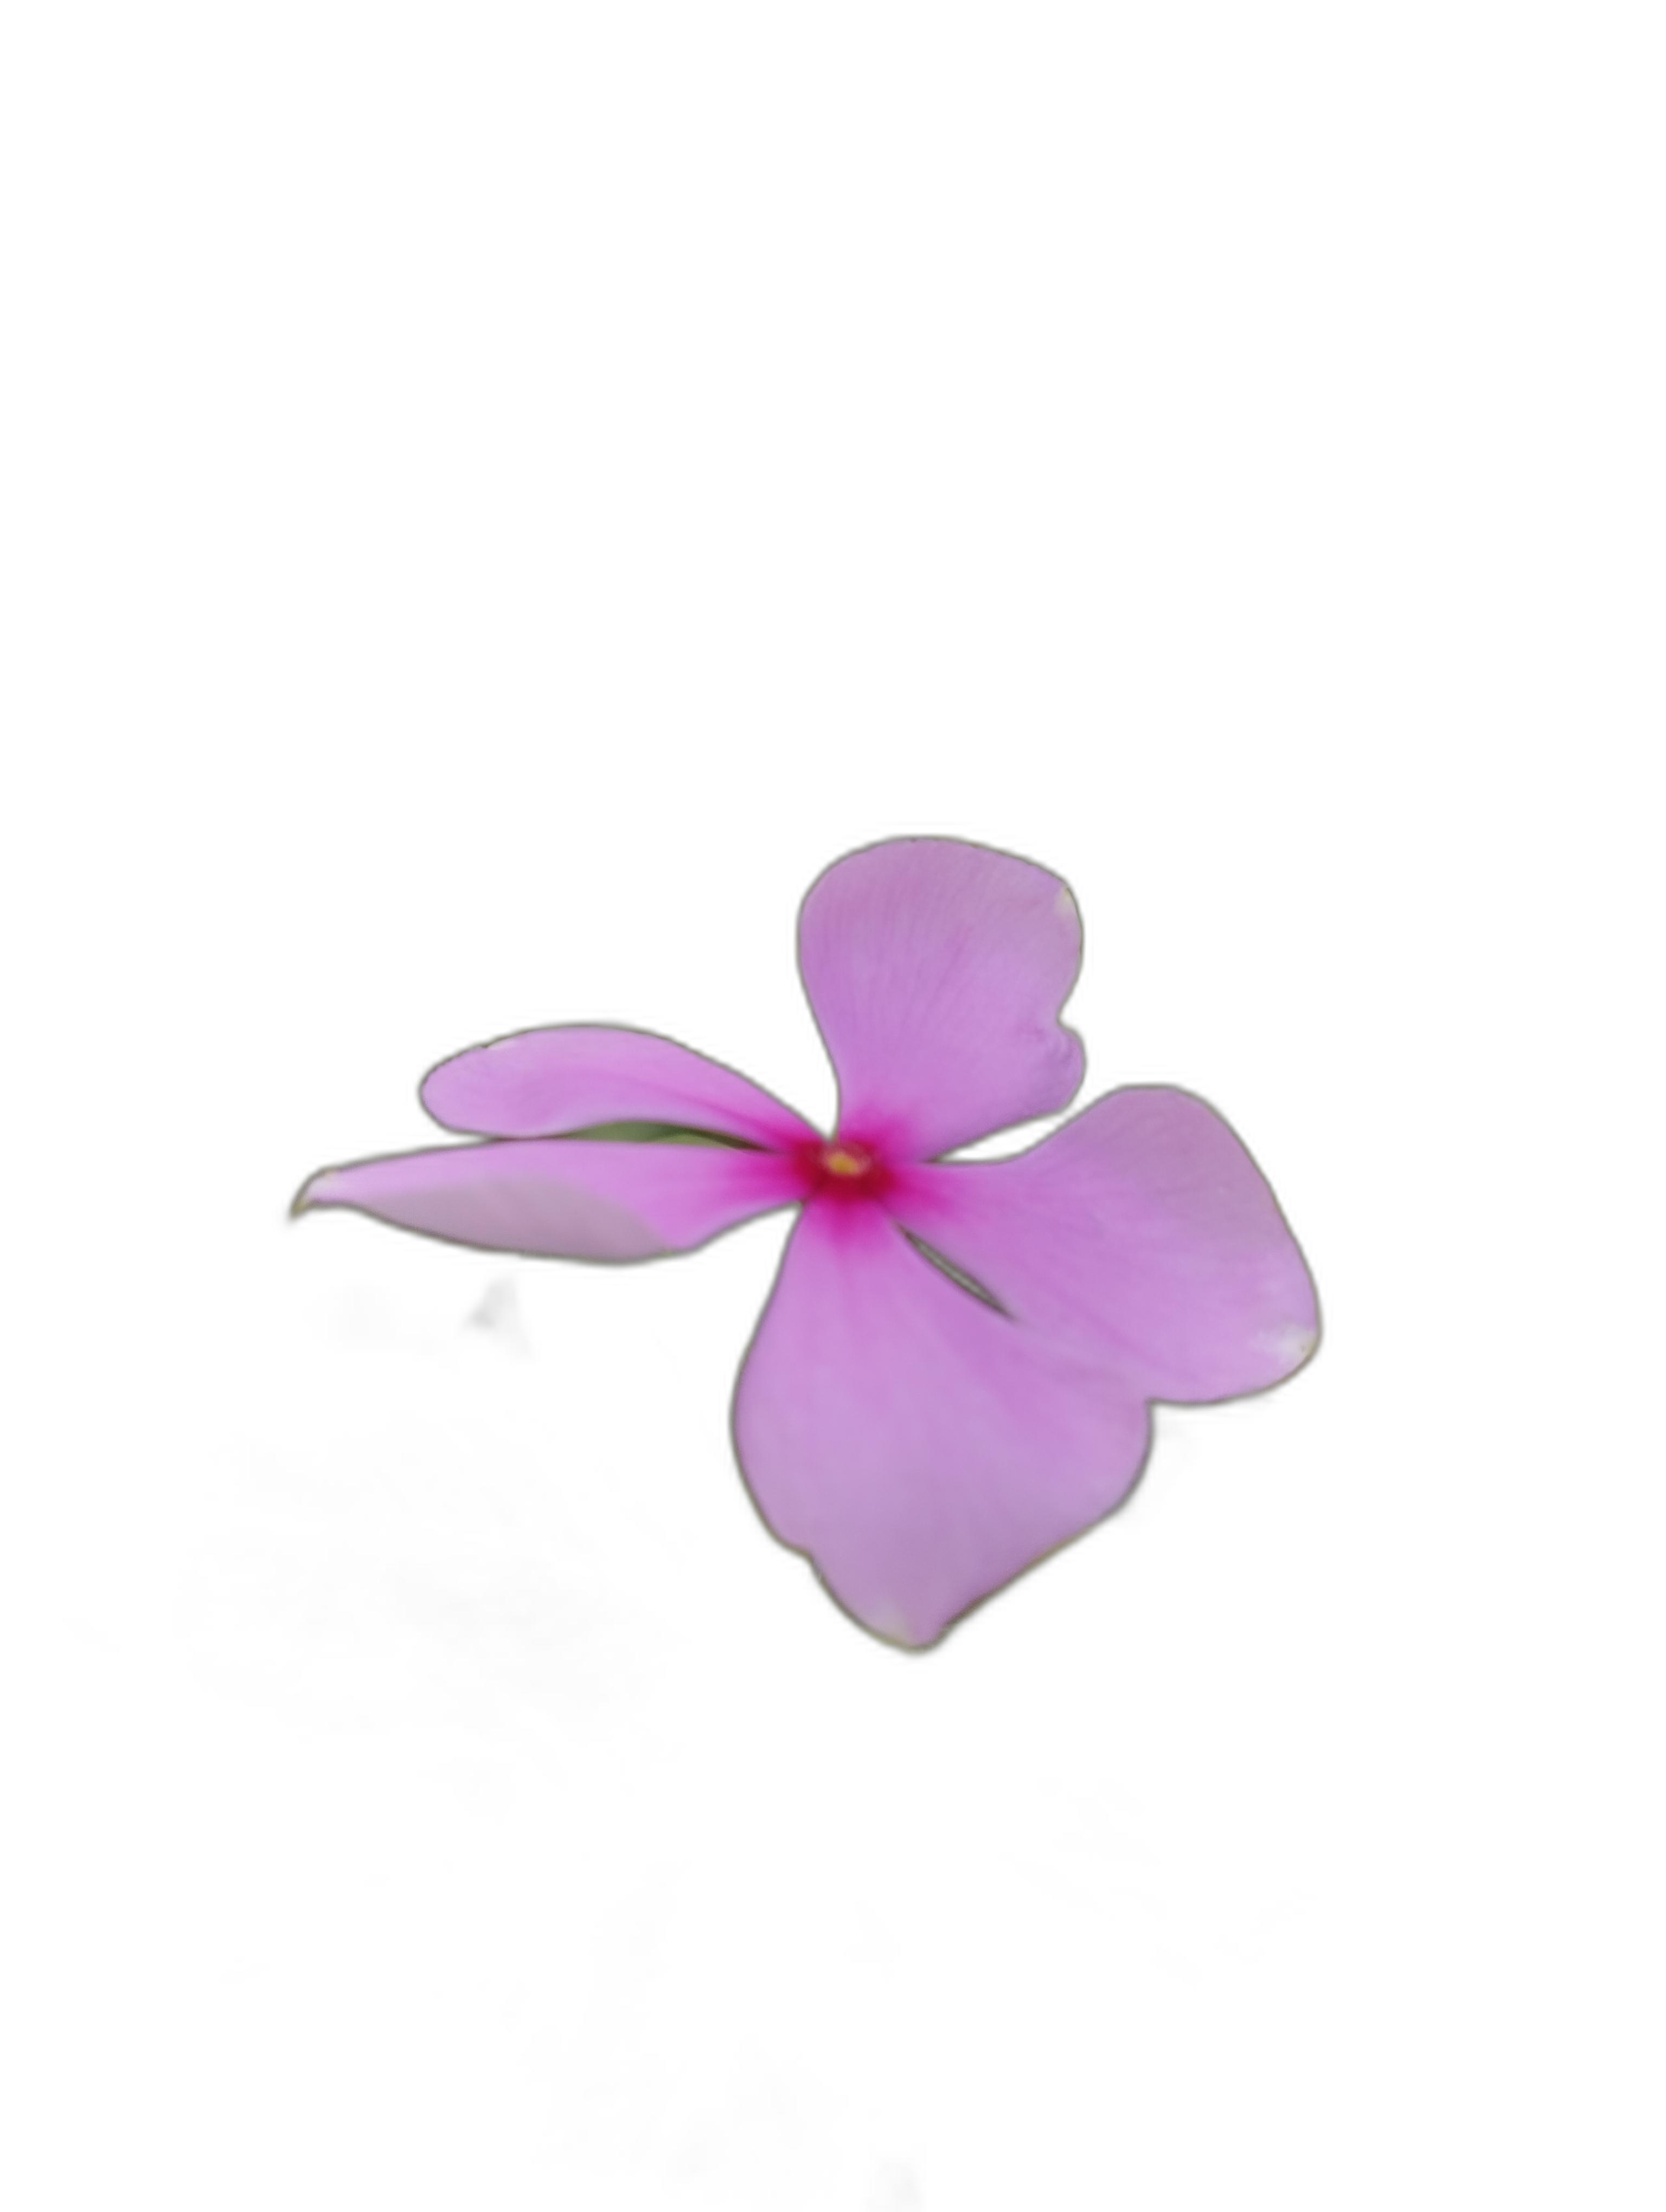
Label: Madagascar periwinkle